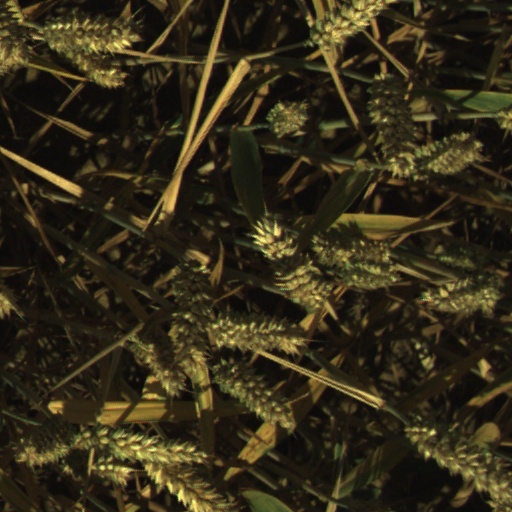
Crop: wheat